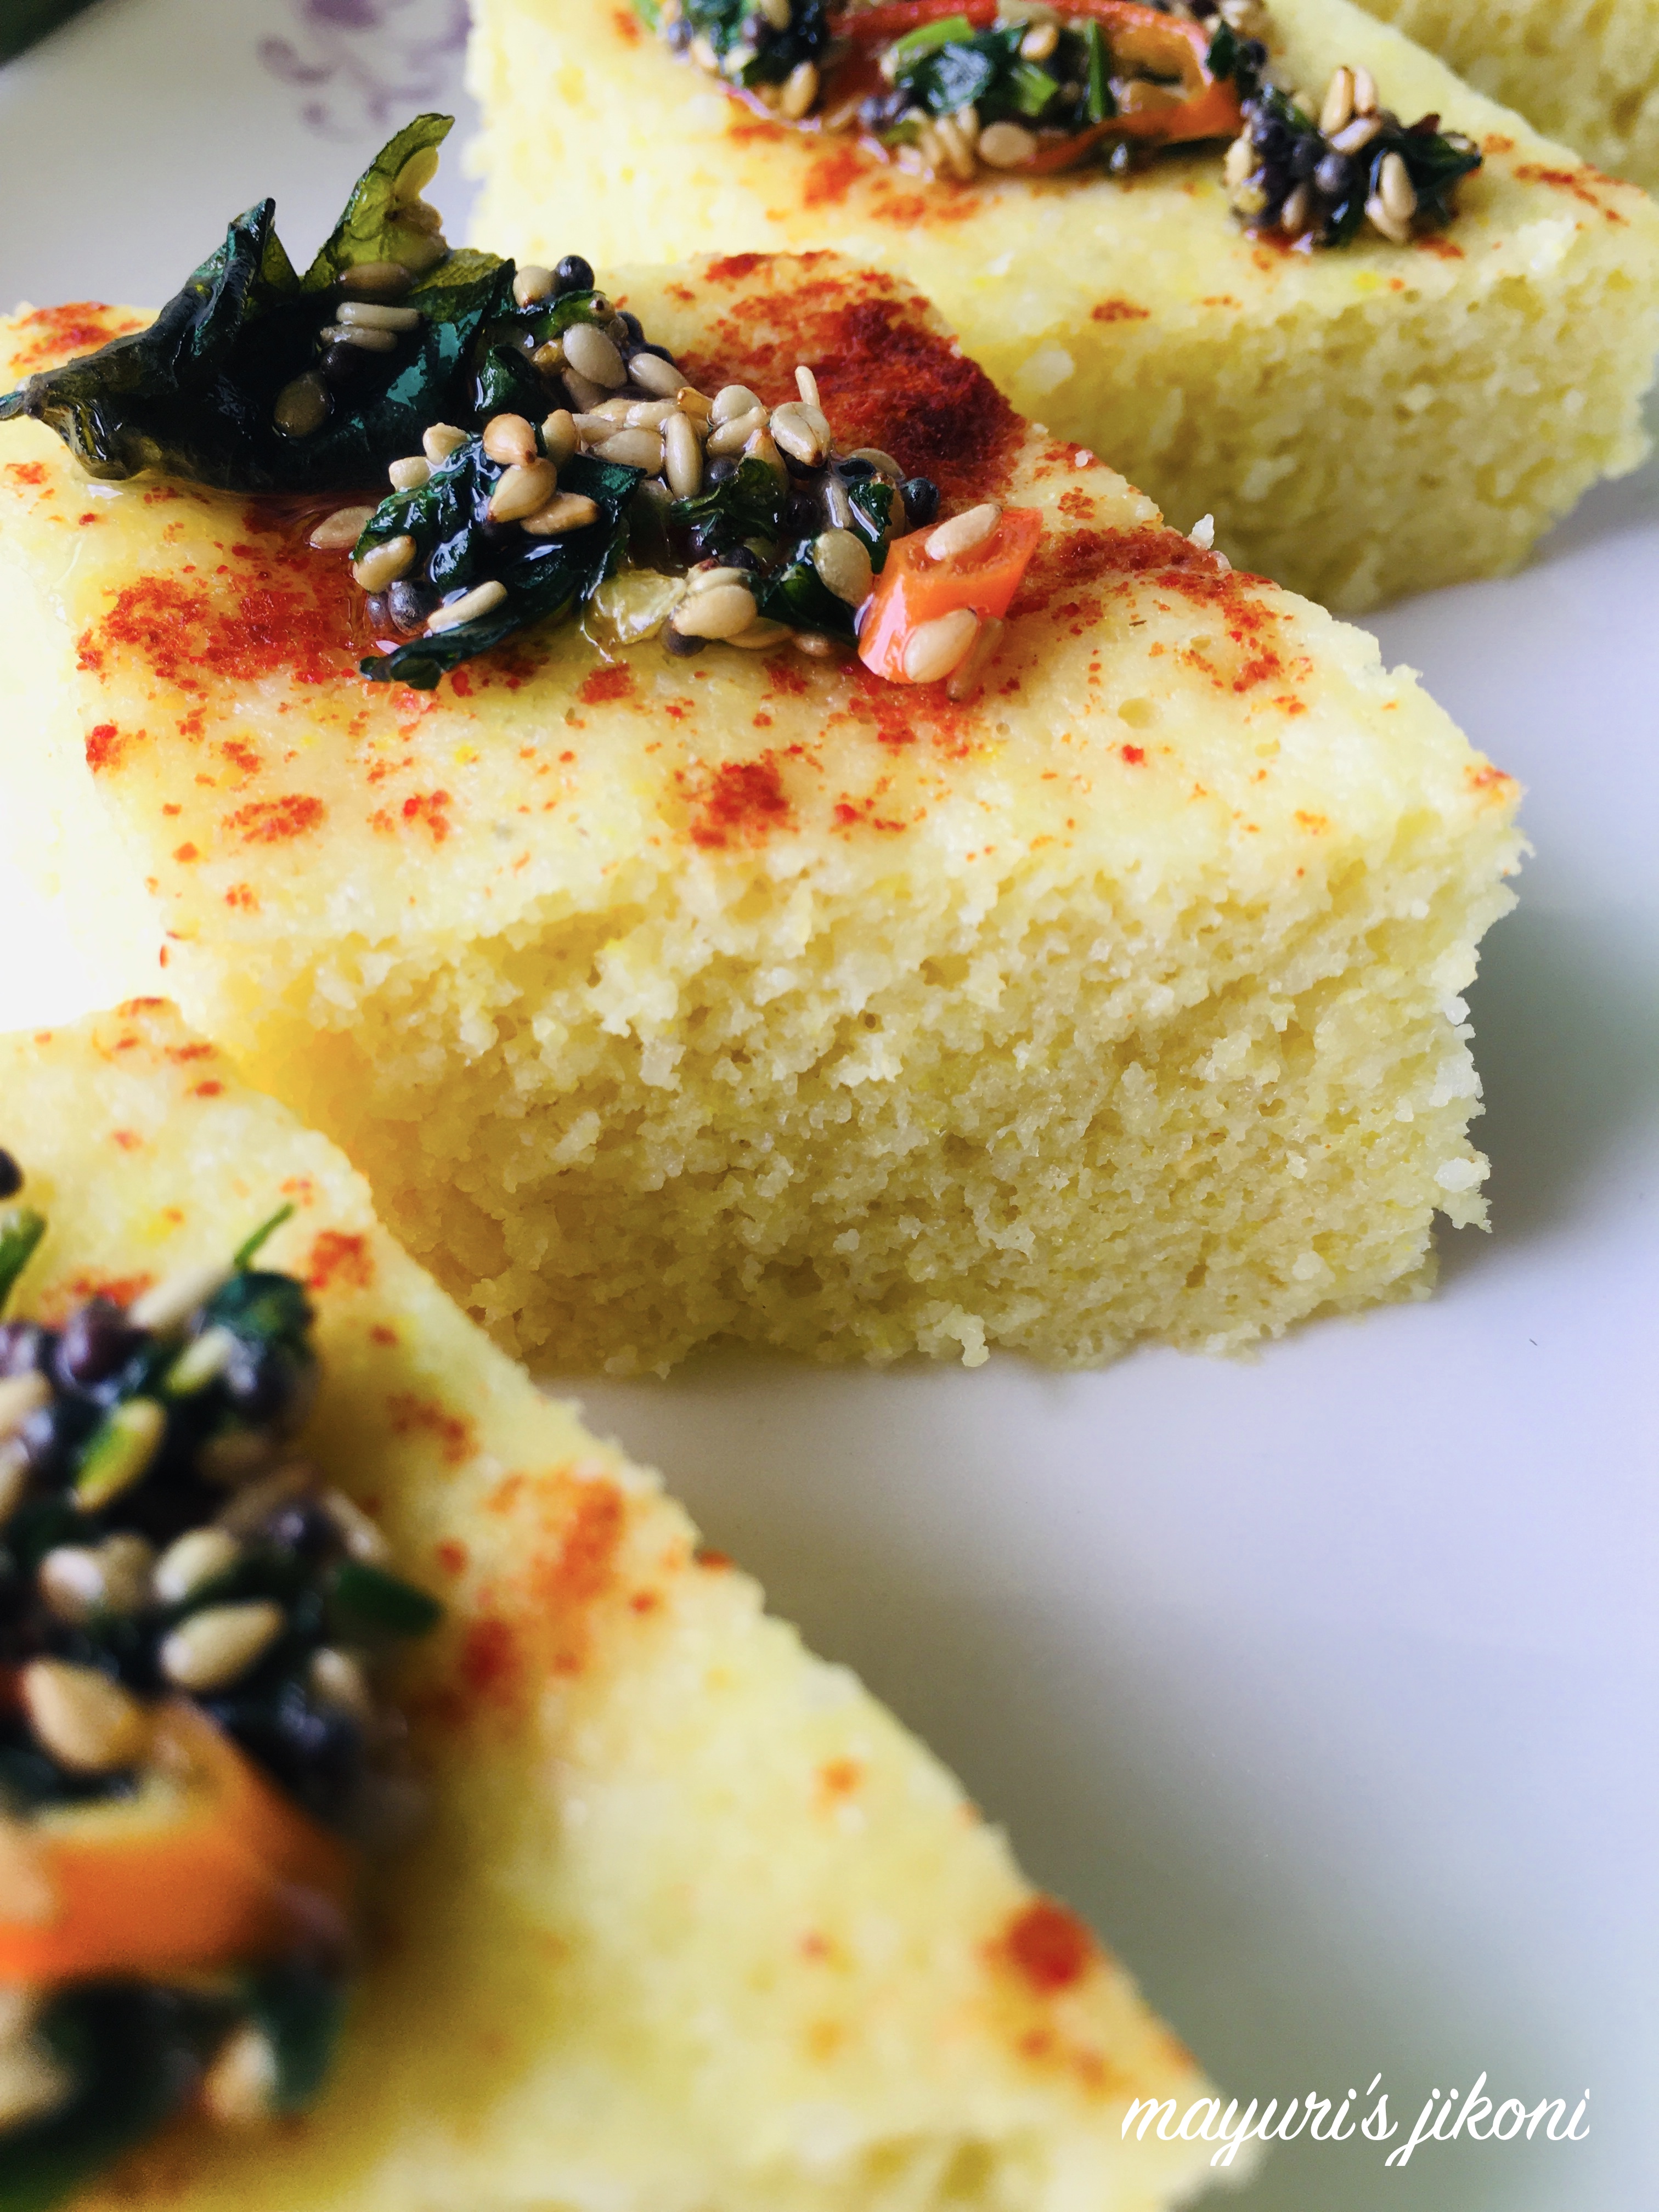
Dish: dhokla